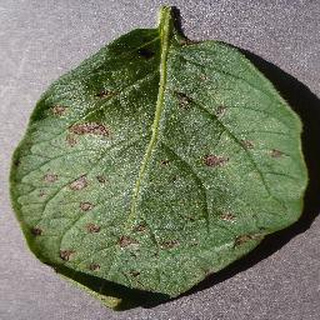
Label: potato_early_blight